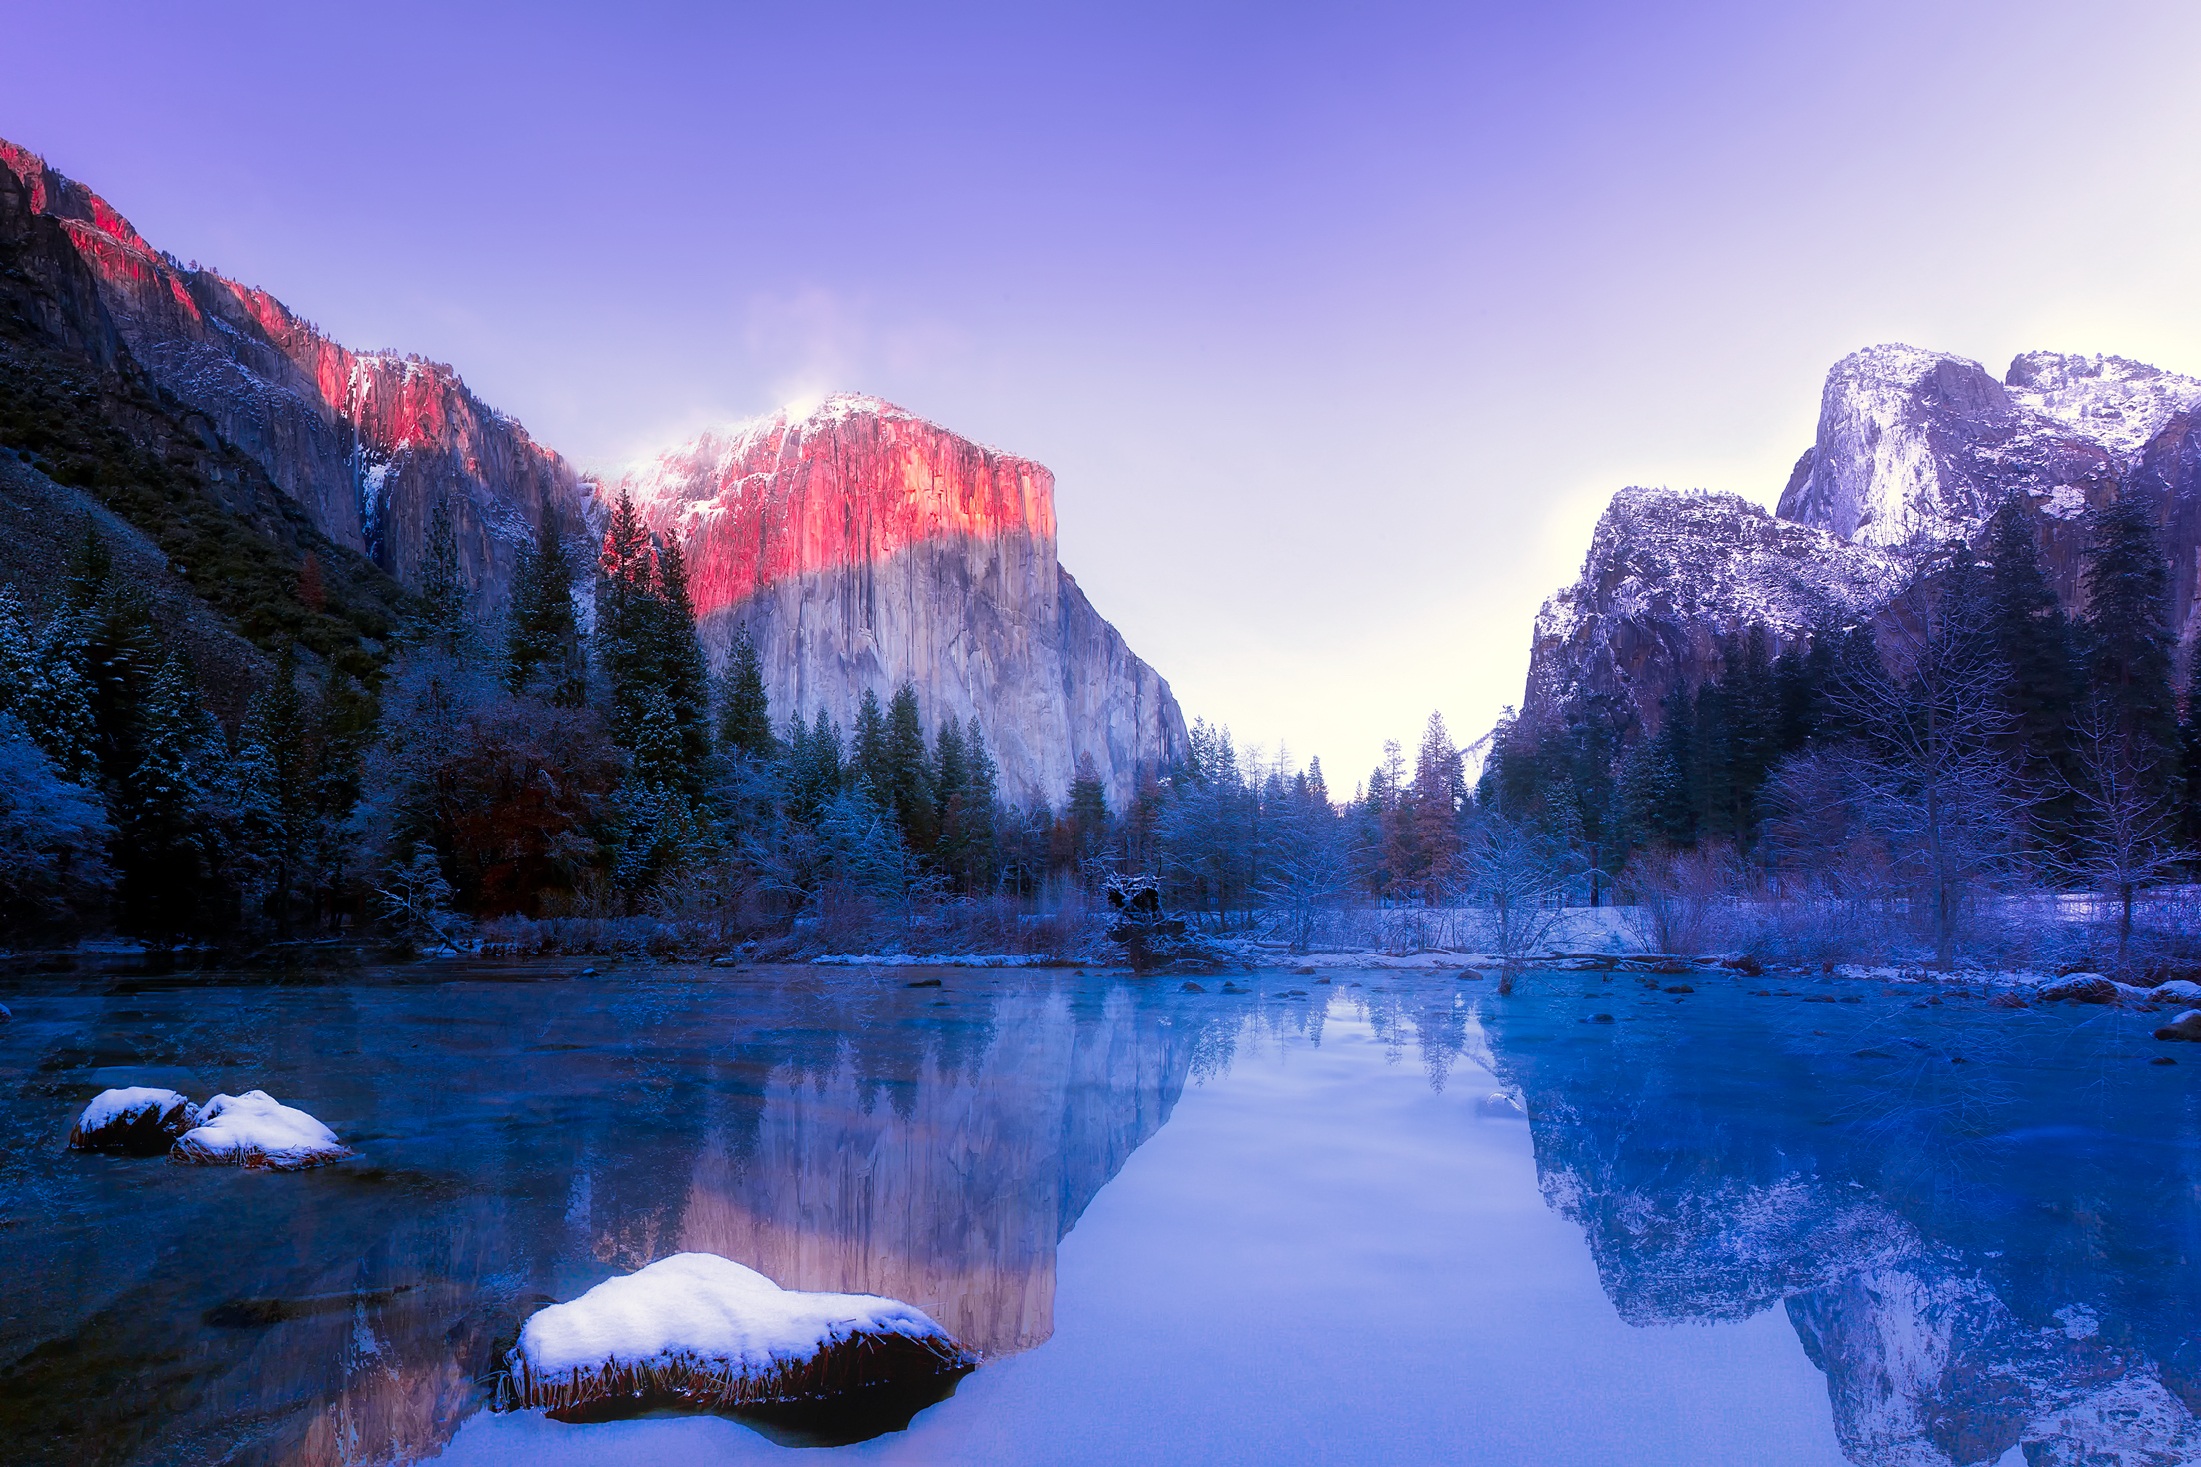
landscape, tree, water, nature, forest, wilderness, mountain, snow, winter, sky, sunrise, countryside, morning, lake, dawn, river, valley, mountain range, country, yosemite, dusk, ice, evening, rural, reflection, autumn, weather, tourism, national park, california, season, trees, outdoors, woods, hdr, clouds, mountains, reflections, beautiful, landform, atmospheric phenomenon, mountainous landforms, computer wallpaper